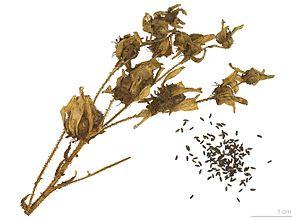
Saxifraga longifolia, la Saxifrage des Pyrénées, également appelée la Saxifrage à longues feuilles, est une plante monocarpique des falaises calcaires à grande rosette. Lorsqu'elle fleurit, elle produit une grande hampe pouvant contenir plus de 100 fleurs puis meurt.